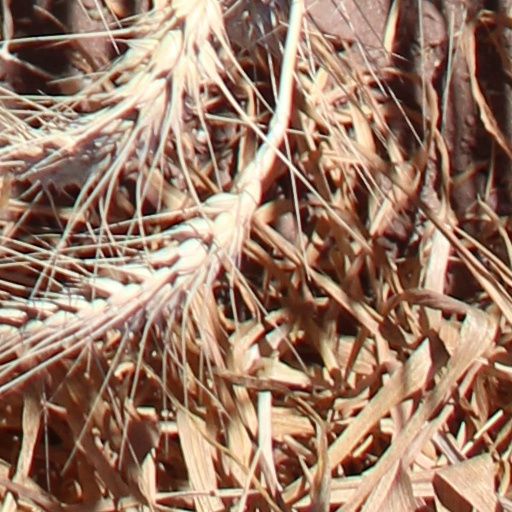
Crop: wheat